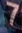
Number: 7